A Cure for Serpents

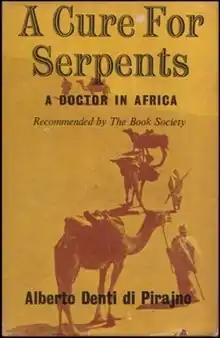
First English-language edition

A Cure for Serpents: A Doctor in Africa is a 1955 travel book by Alberto Denti di Pirajno, later the Duke of Pirajno, an Italian doctor, writer and former colonial governor of Tripoli. Set in Libya, Ethiopia and Somalia, the book is a collection of anecdotes about various places he visited in his work as a physician in North Africa in the 1920s and the people he met, which includes tribal chieftains, Berber princes, courtesans and Tuareg tribesmen and of a lioness, which became part pet and part guard. The book was translated into English in the same year by Kathleen Naylor. It was republished by Eland in 2005, with an Afterword by Dervla Murphy.